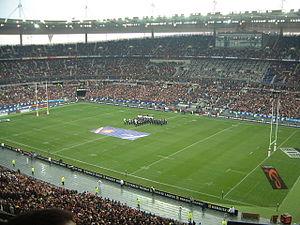
France-Angleterre Tournoi des VI Nations 02-03-2002